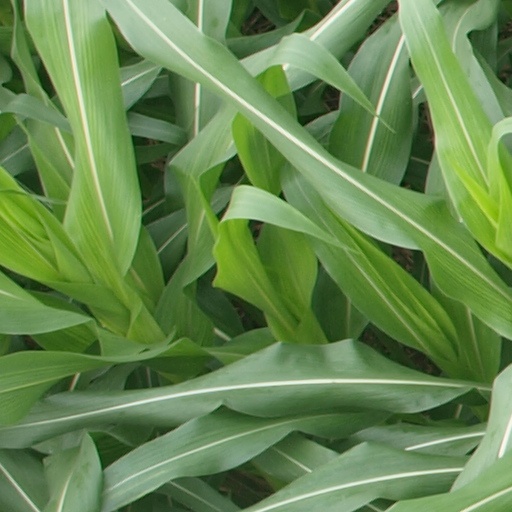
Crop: maize; corn